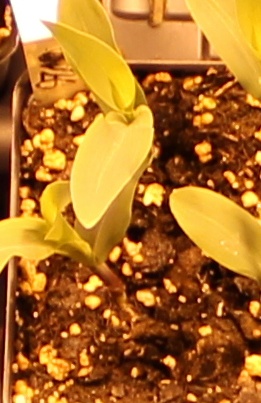
Label: Corn